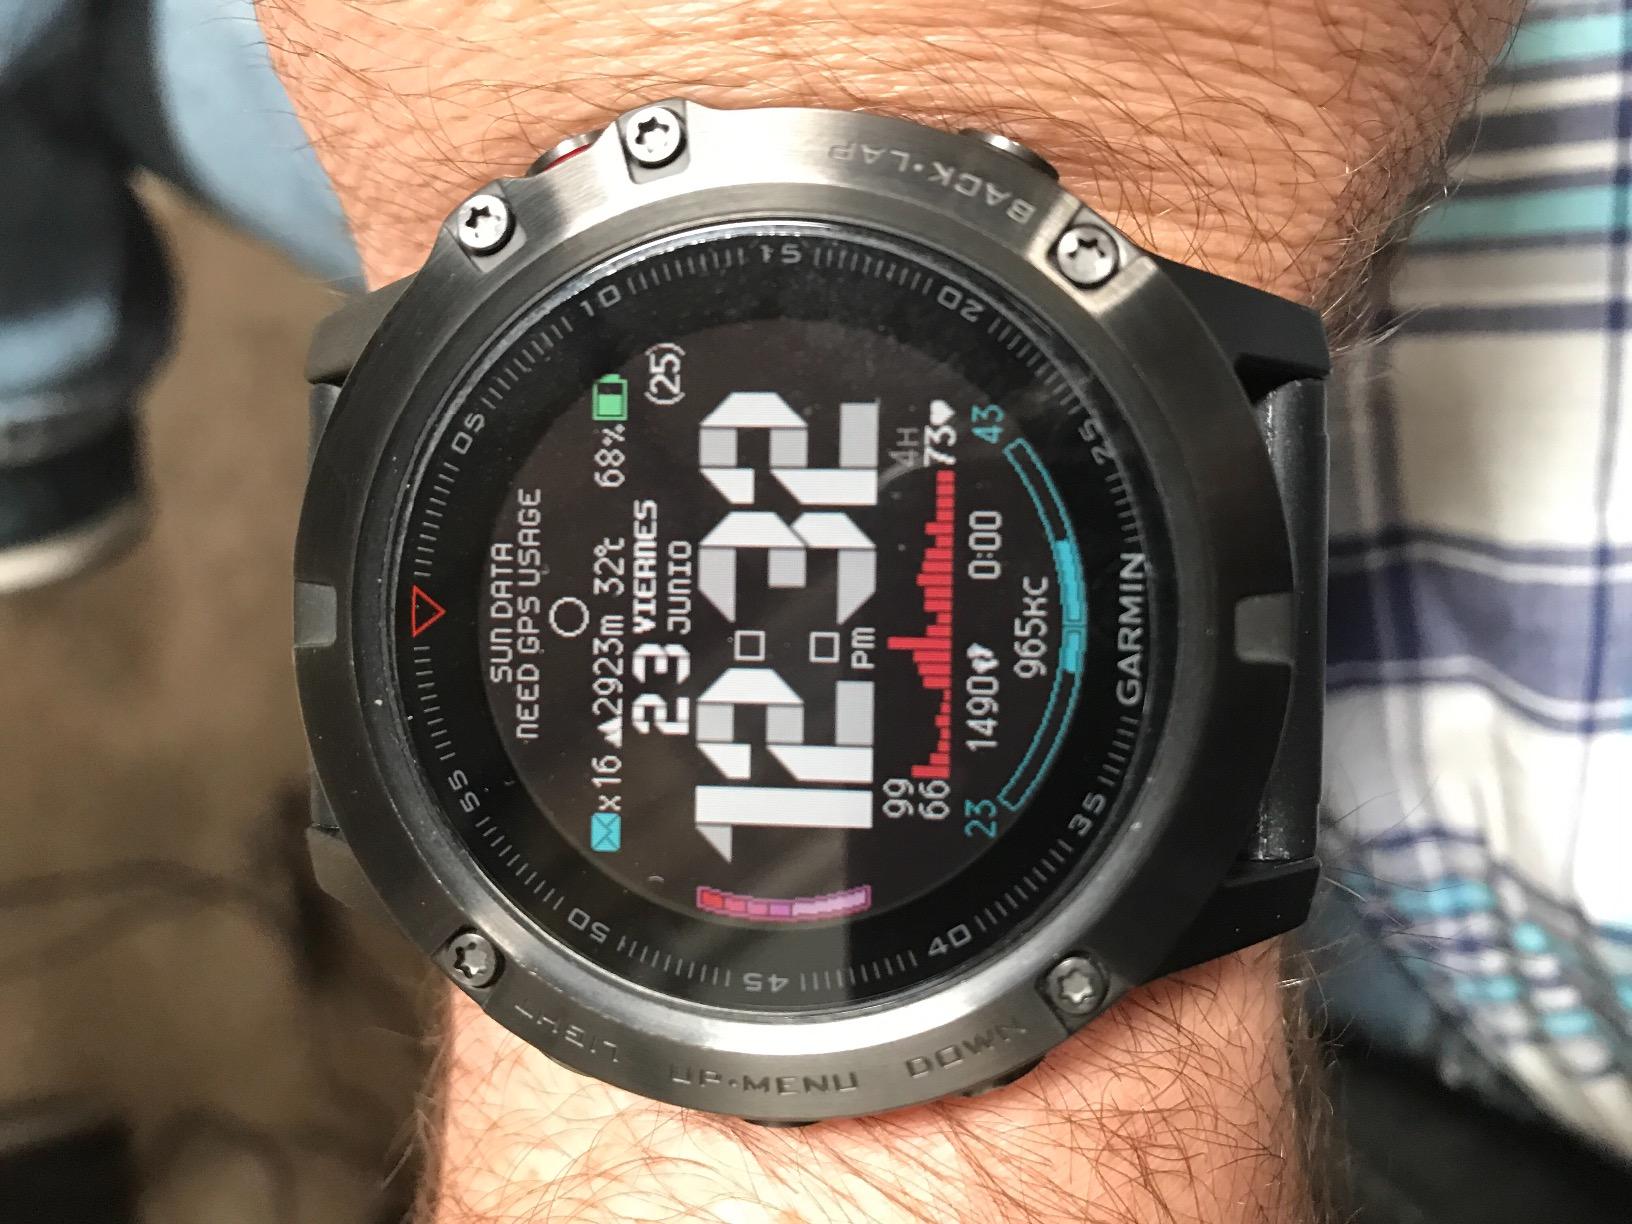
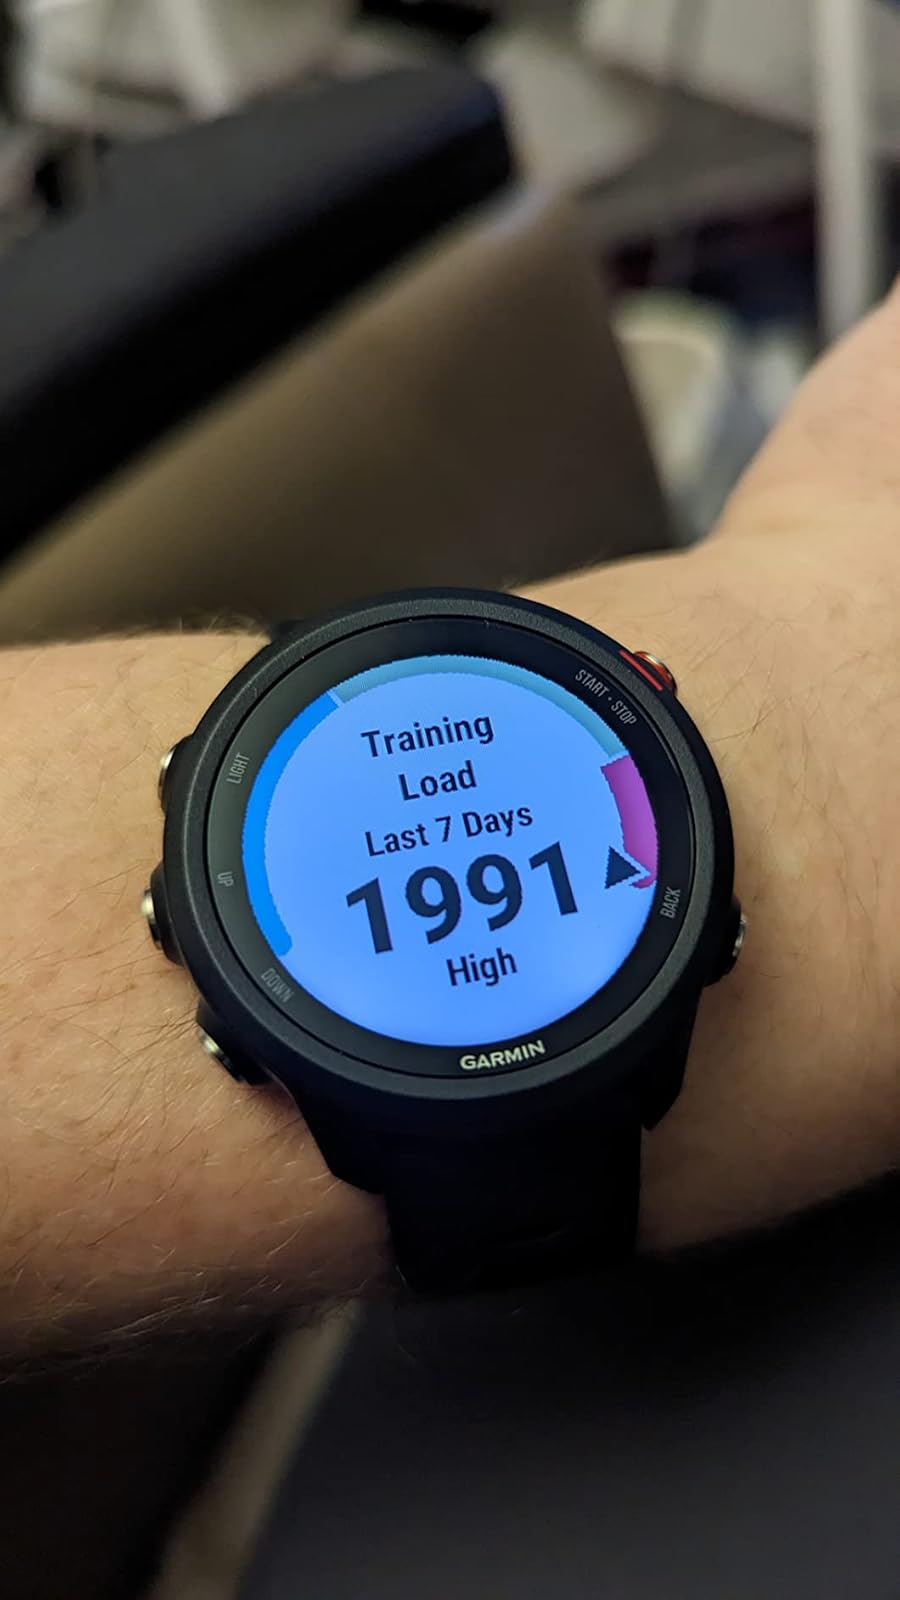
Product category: smartwatch
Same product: no